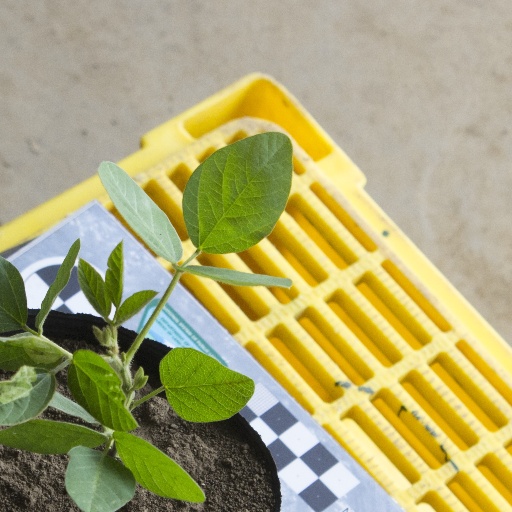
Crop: soybean